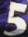
Number: 5